Bartolomeo Letterini

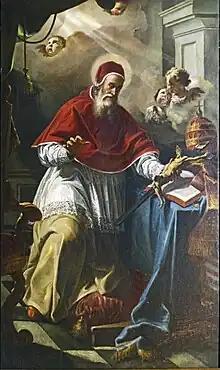
Pope Pius V (San Zanipolo)

Bartolomeo Letterini (or Litterini) (1669-after 1731) was an Italian painter of the Baroque period. He was born at Venice and instructed by his father, Agostino Letterini. He was an imitator of Titian. There is a large canvas by him at San Stae in Venice.